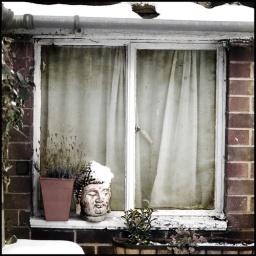
a transparent opening in a wall or door that allows the passage of light